Ripapa Island

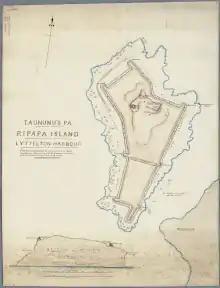
1872 map of Ripapa Island

Ripapa Island, also known earlier as Ripa Island, located just off the shore of Lyttelton Harbour, has played many roles in the history of New Zealand. A Māori fortified pā there played a key role in an internal struggle for the South Island Ngāi Tahu tribe in the early 19th century. Between 1873 and 1885, the island hosted a quarantine station, which was also used as a temporary prison for members of the Parihaka Māori settlement in Taranaki. Fort Jervois was built in 1886 as part of system of defences against a feared Russian invasion. The fort was in military use until the end of World War I, and again during World War II. It is the most complete Russian-scare fort still existing in New Zealand.